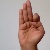
The image shows a hand gesture representing the letter 'F' in Indian Sign Language.